Online rich-text editor

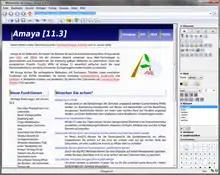
Content being edited in the "Amaya" online rich-text editor

An online rich-text editor is the interface for editing rich text within web browsers, which presents the user with a "what-you-see-is-what-you-get" (WYSIWYG) editing area. The aim is to reduce the effort for users trying to express their formatting directly as valid HTML markup.